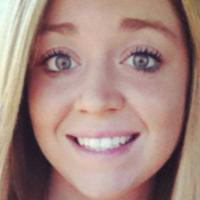
Age group: age 11-20